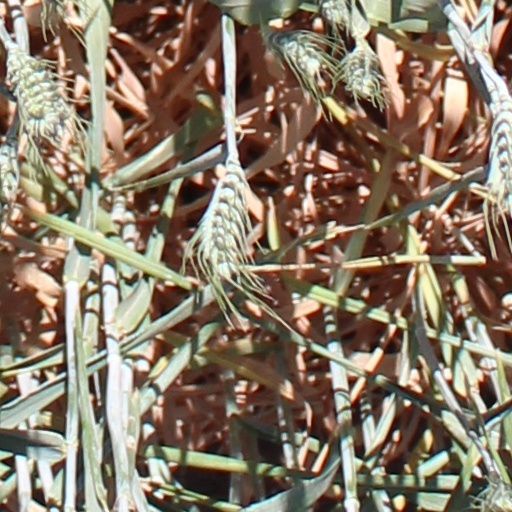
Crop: wheat